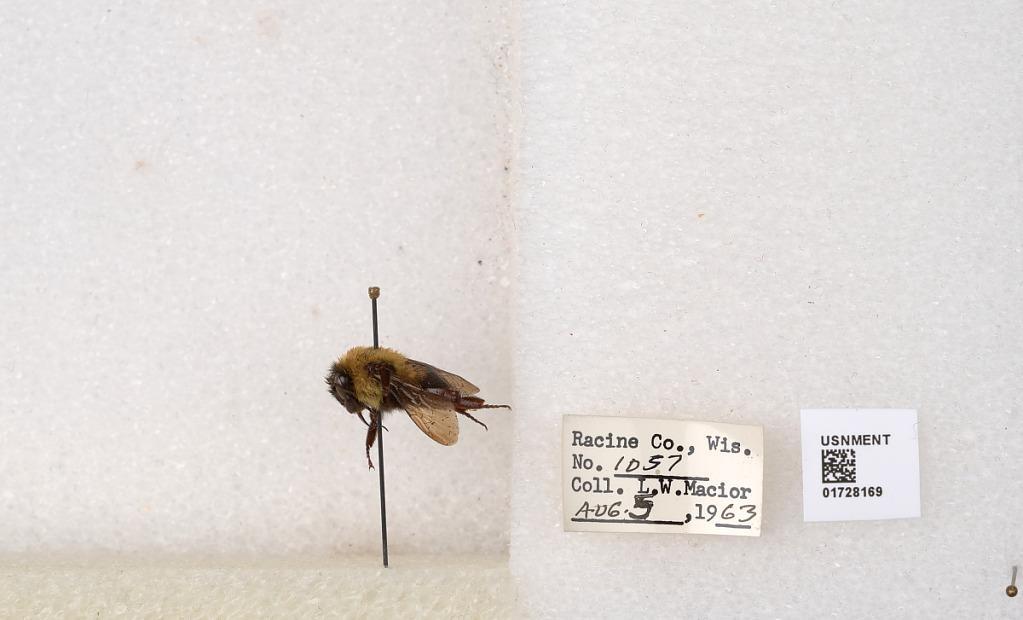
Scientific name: Bombus (Separatobombus) griseocollis (De Geer)
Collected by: L. Macior
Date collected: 1963-8-5
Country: United States
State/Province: Wisconsin
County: Racine
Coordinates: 42.7299, -87.8123